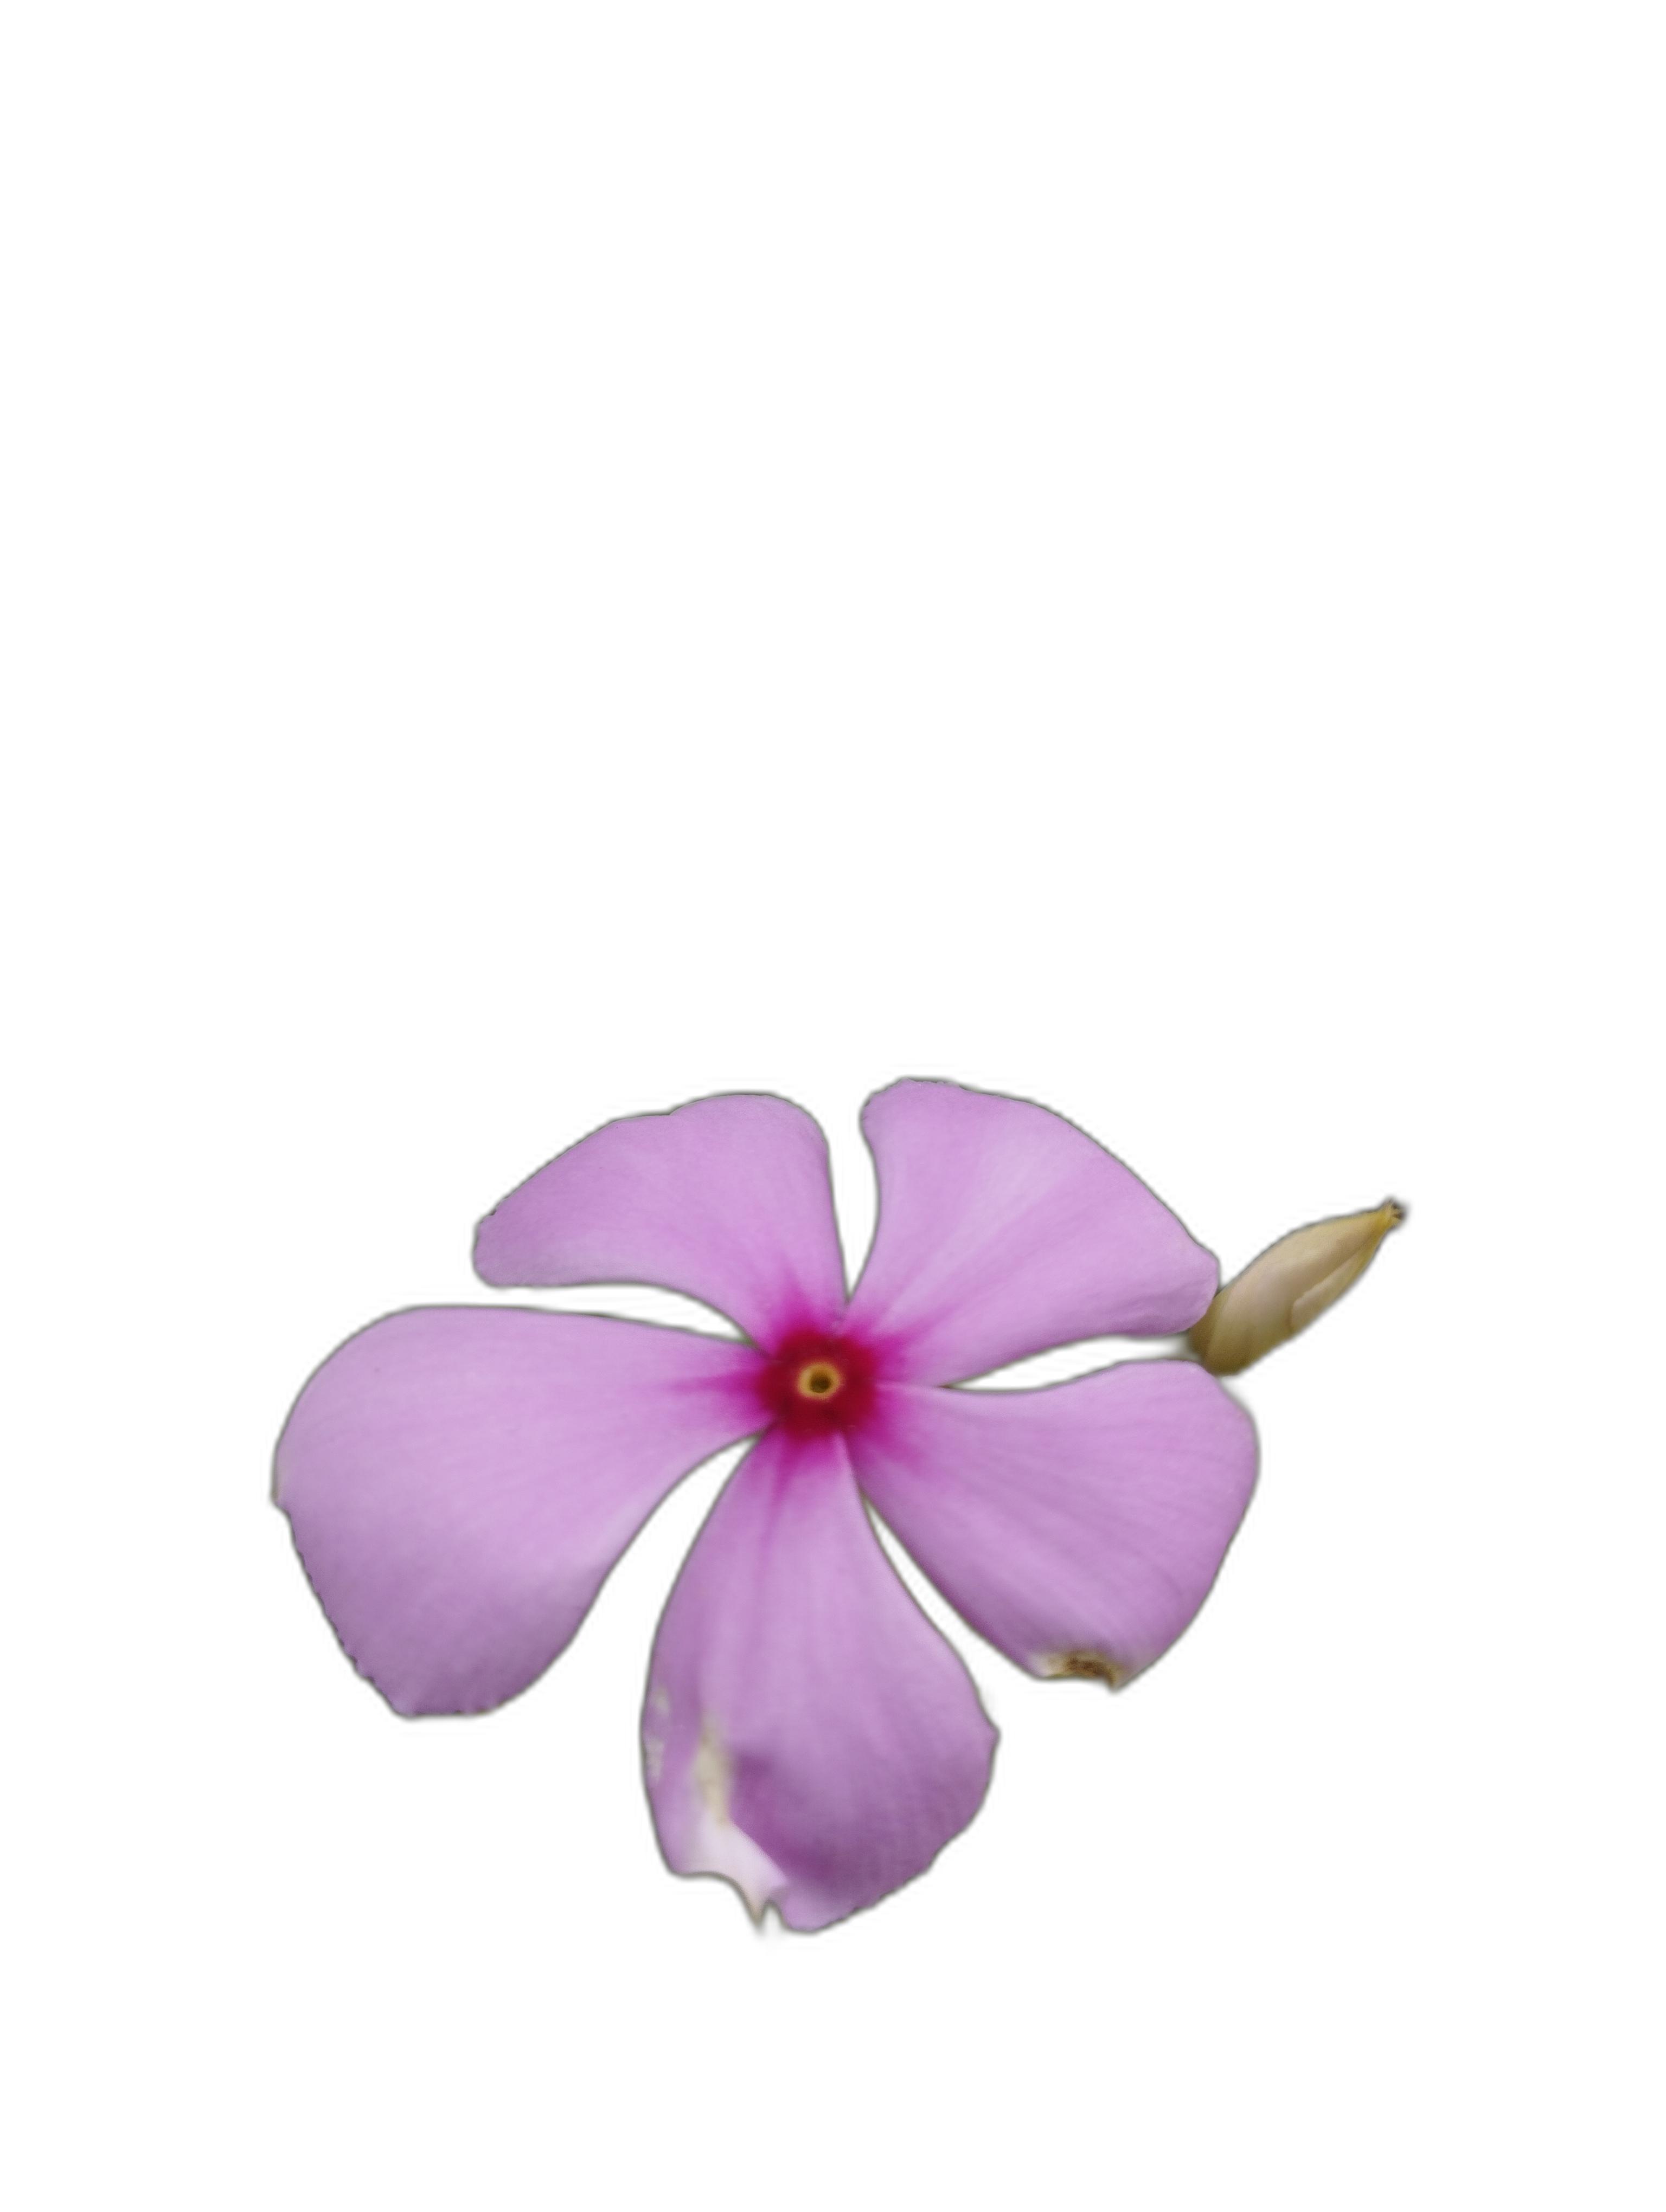
Label: Madagascar periwinkle